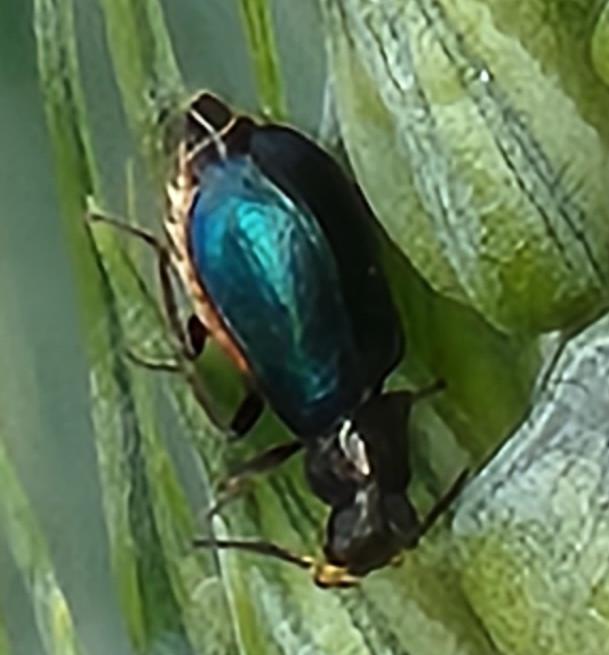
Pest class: predators